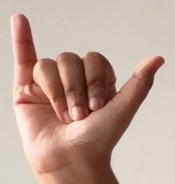
ASL sign: Y